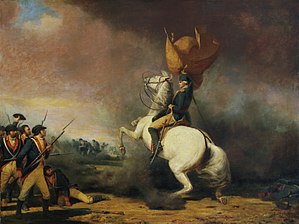
Slaget ved Princeton
George Washington samler sine tropper i slaget ved Princeton
Slaget ved Princeton var et slag i den amerikanske uafhængighedskrig, som blev udkæmpet nær Princeton, New Jersey, den 3. januar 1777.